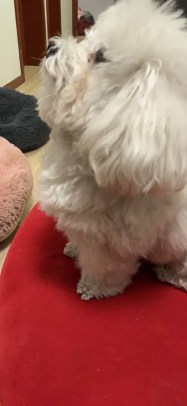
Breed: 3083-n000117-Bichon_Frise